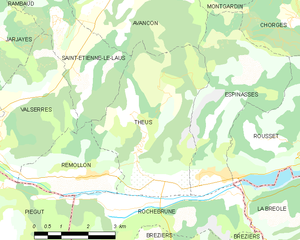
Carte des communes françaises: Théus